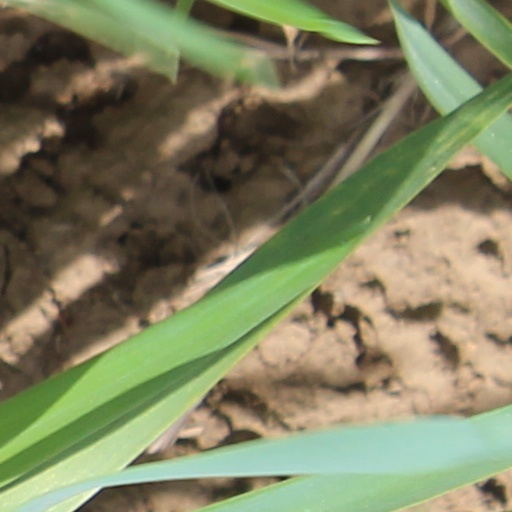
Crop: wheat